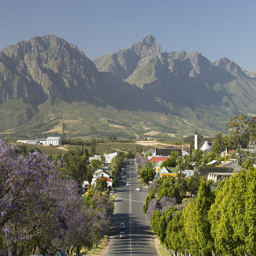
a city in the background